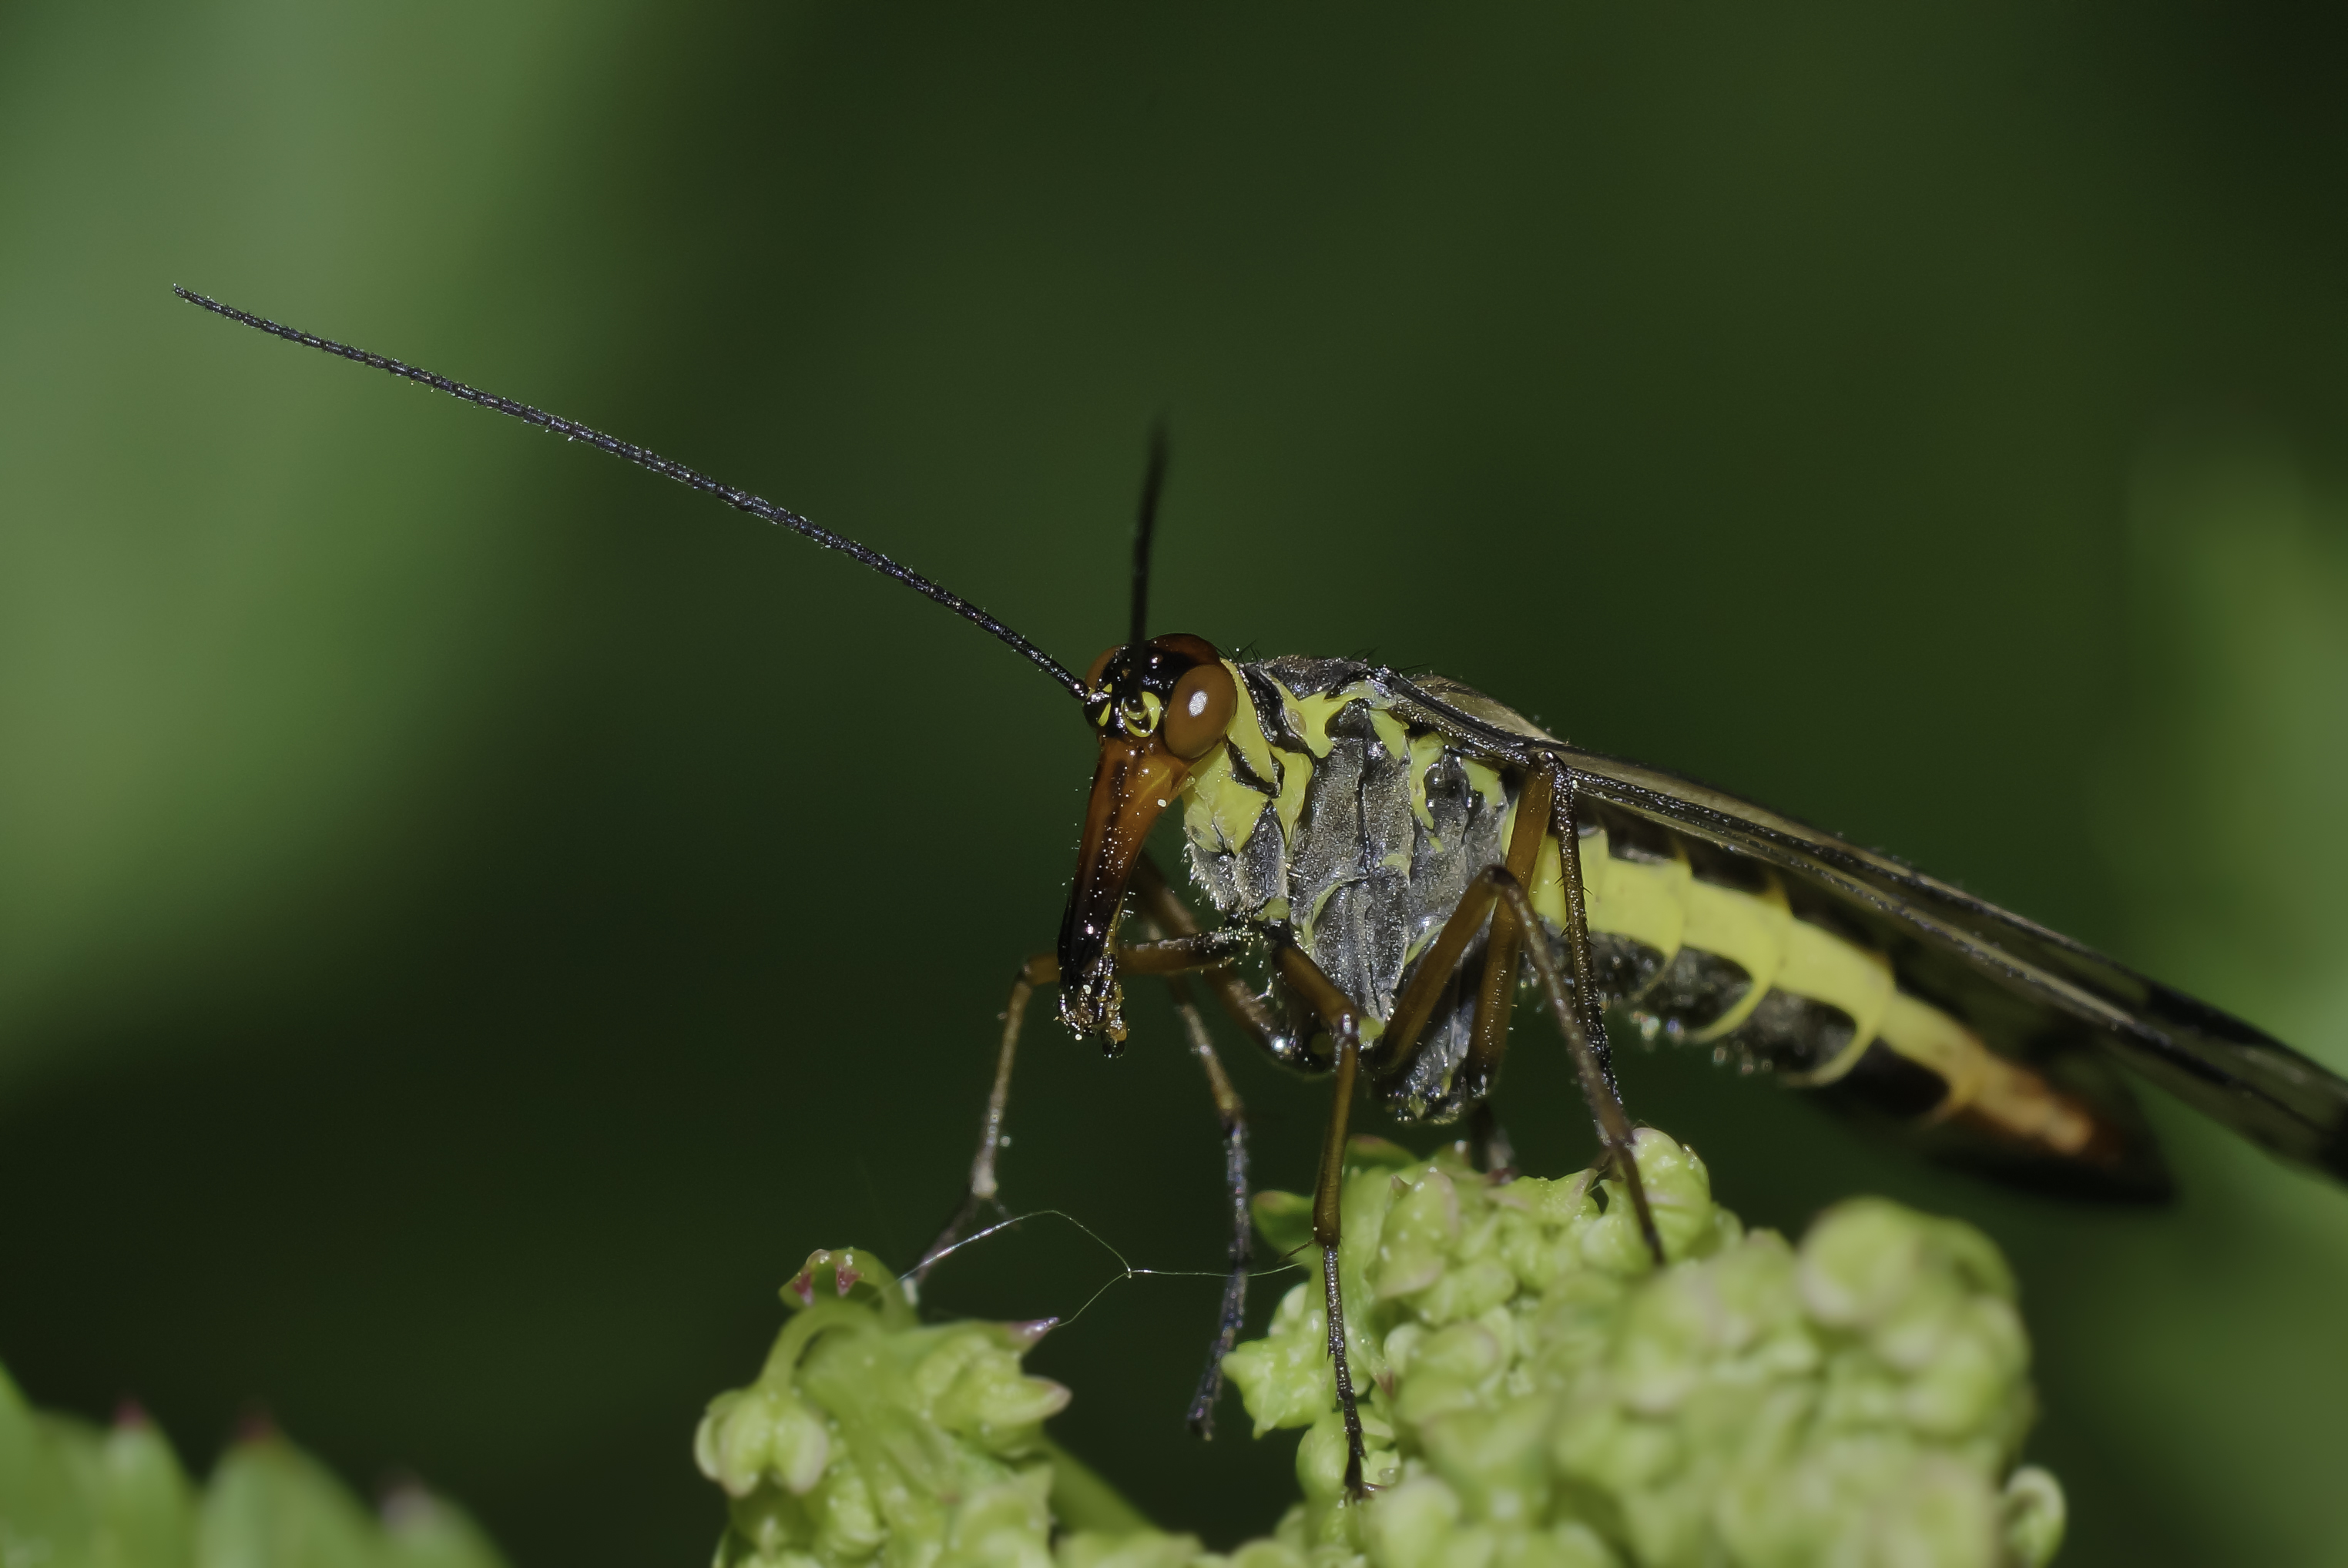
nature, photography, fly, photo, green, insect, macro, fauna, invertebrate, close up, 100mm, animals, naturaleza, a77, g, ggl1, gaby1, xovesphoto, animales, sonya77, minolta100mm, gphoto, gabrielcorua, xelodegalicia, macro photography, arthropod, net winged insects